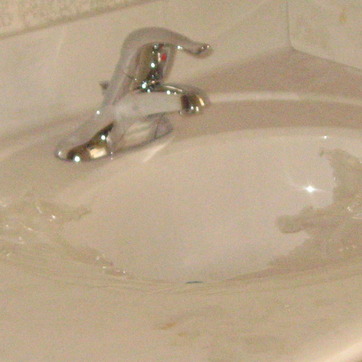
Material: ceramic